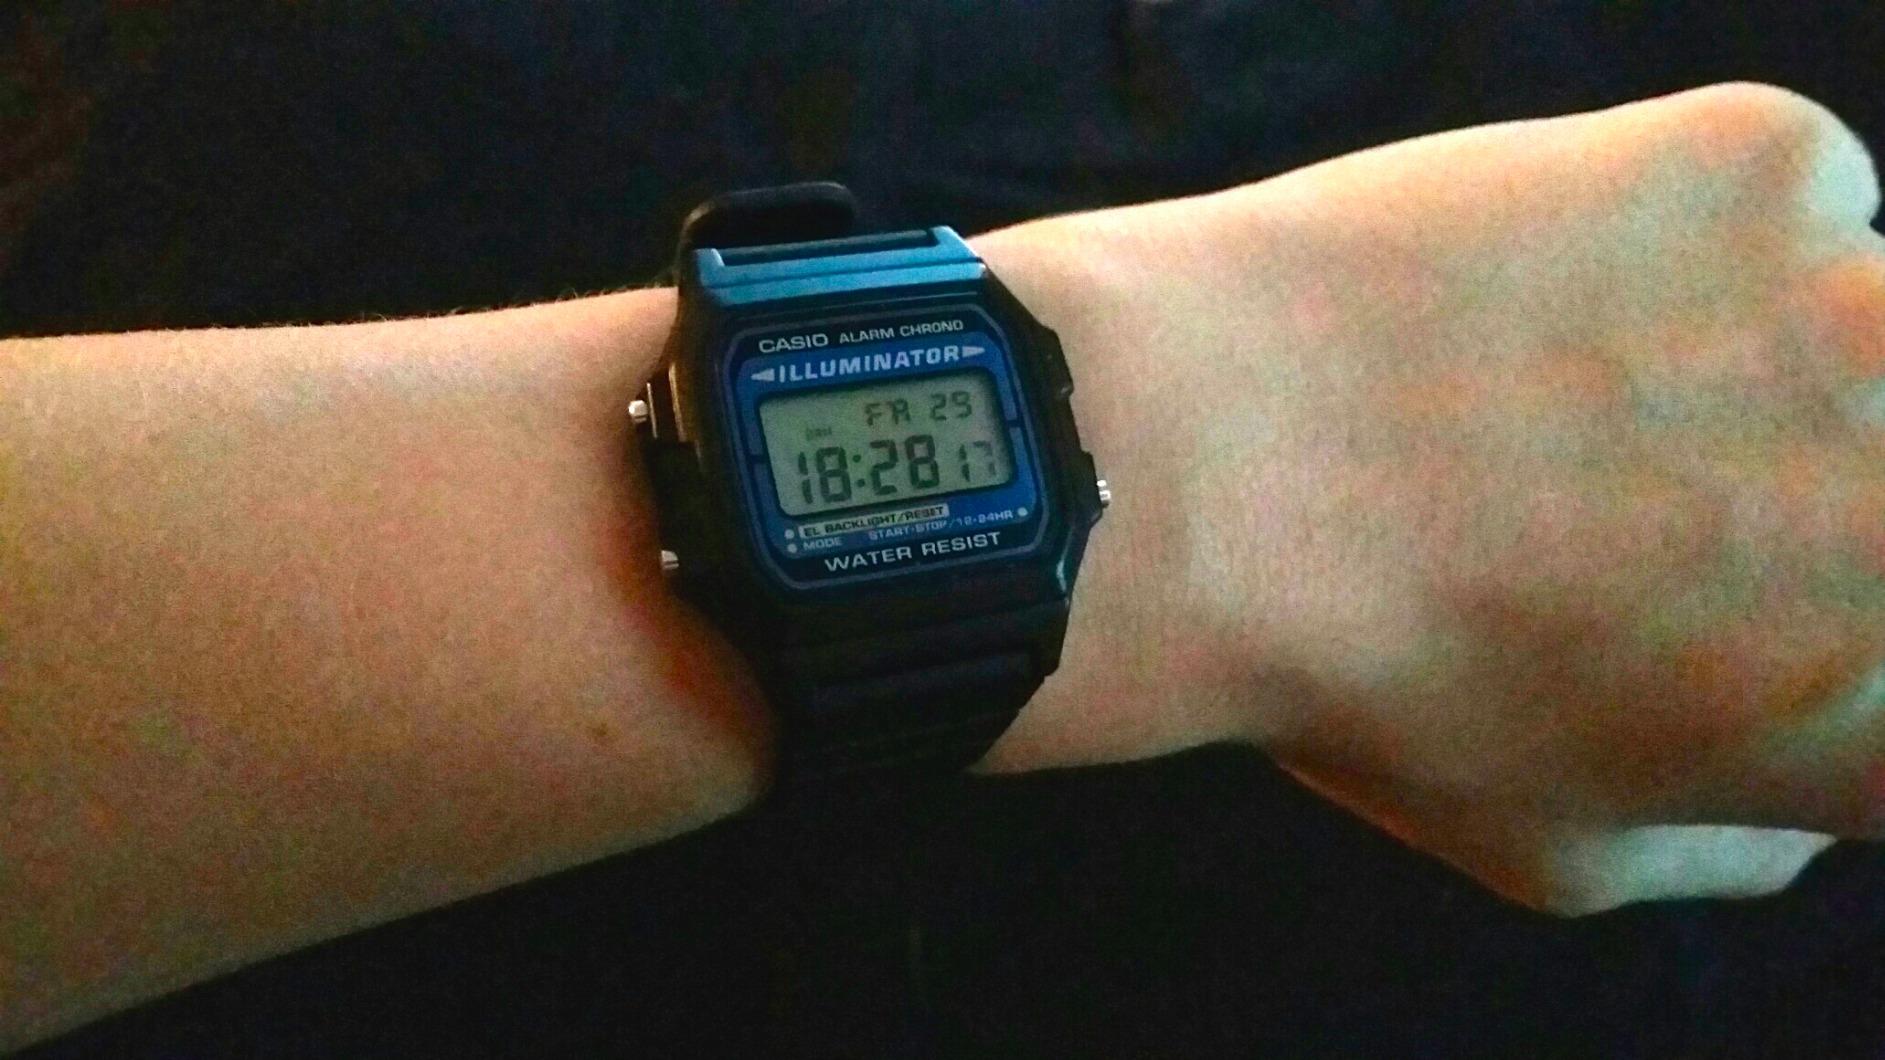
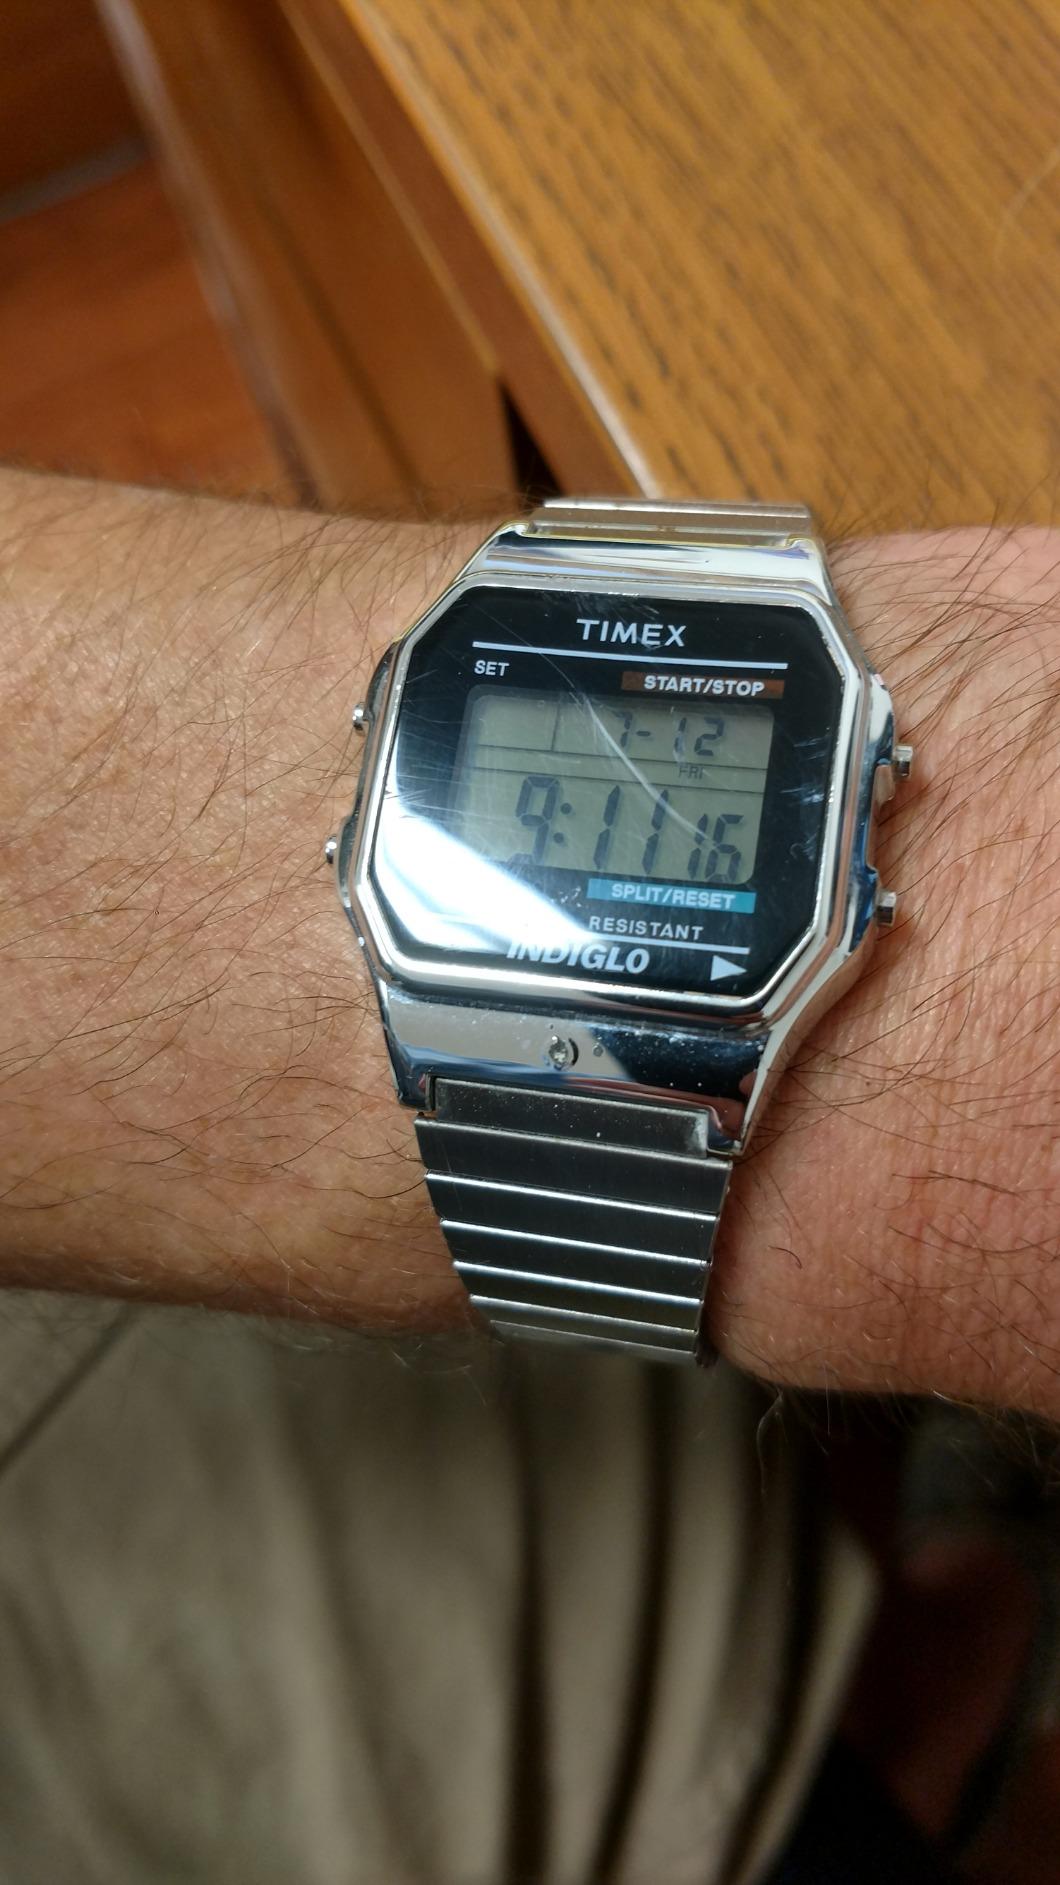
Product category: accessories_watch
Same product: no